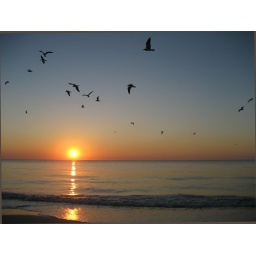
This is a seen where the seagulls were flying over the water during the sunset in Naples, Fl